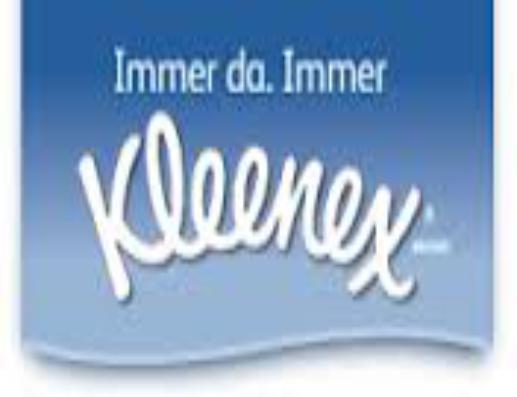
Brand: kleenex
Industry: Necessities